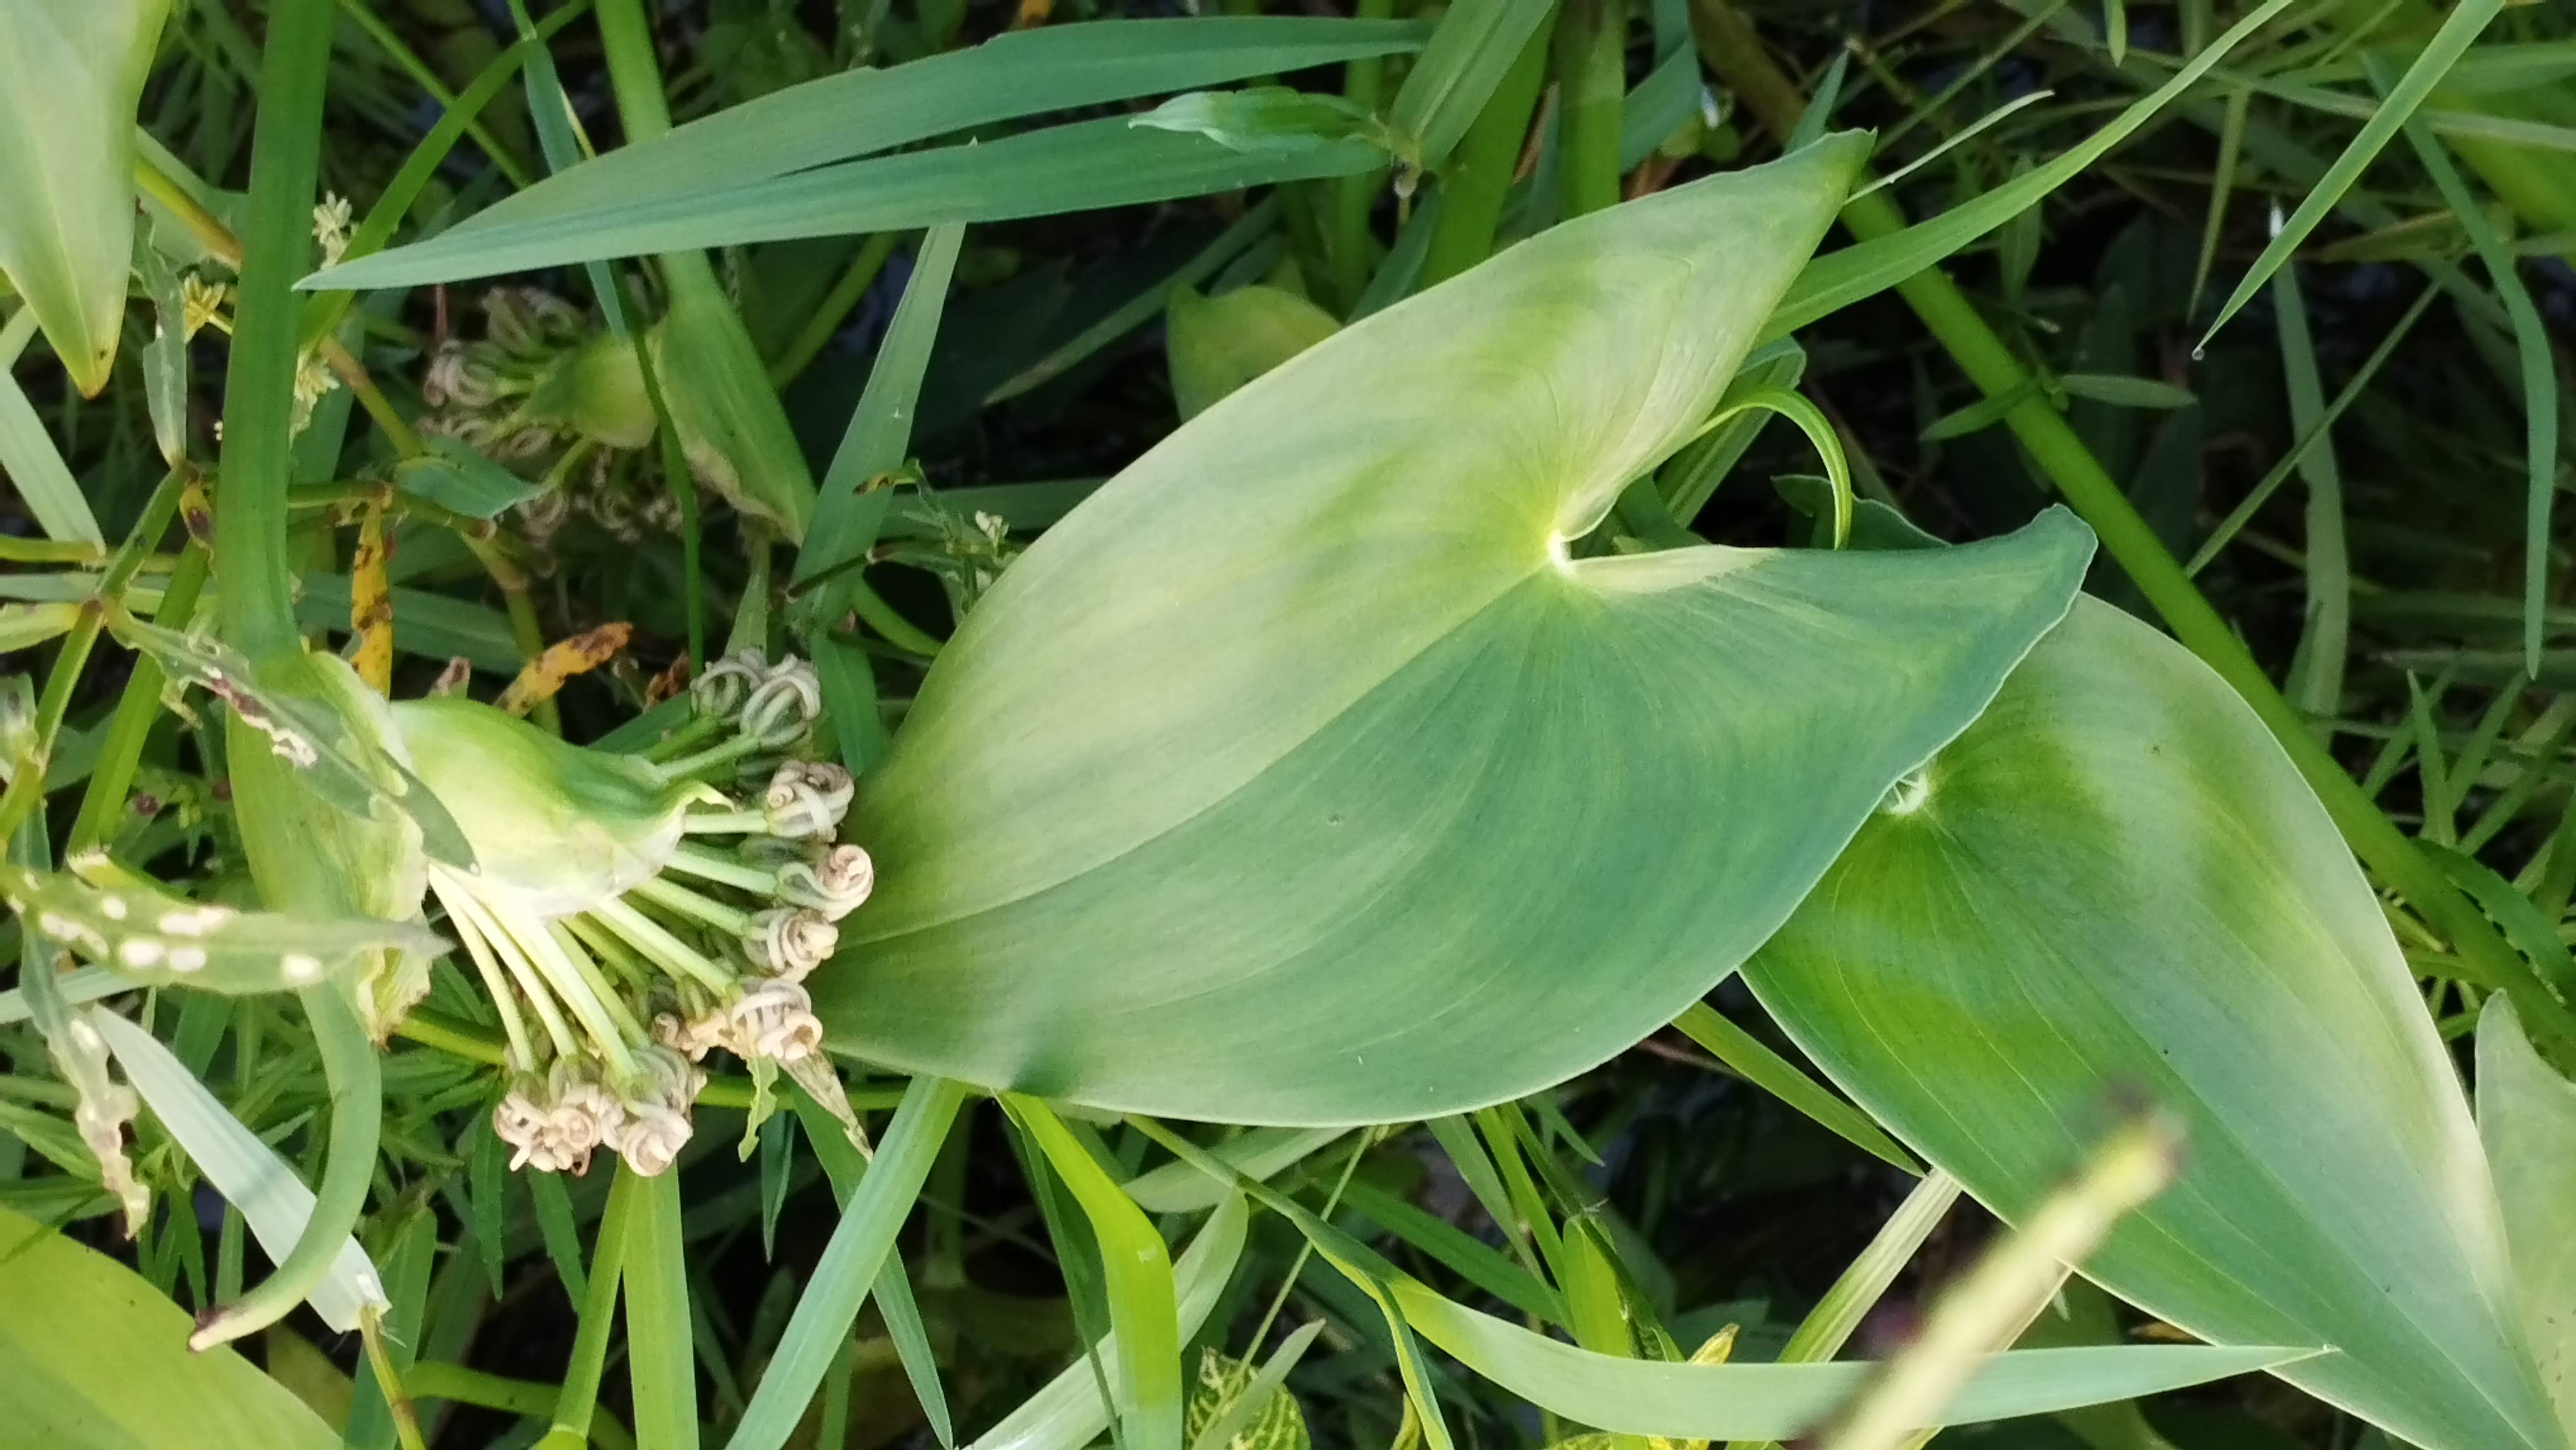
Species: Heartleaf False Pickerelweed (Monochoria korsakowii)